Chelsea on the Rocks

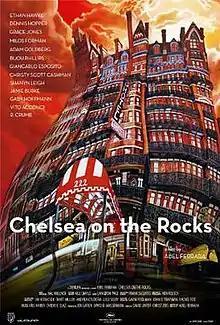

Chelsea on the Rocks is a documentary film directed by Abel Ferrara about the Hotel Chelsea. The film features Ferrara interviewing people who have and had lived at the hotel, intercut with dramatized footage of some famous events that took place there. During the film's interviews and docudrama Gaby Hoffmann, Ethan Hawke, Dennis Hopper, Robert Crumb, Adam Goldberg, Grace Jones, Miloš Forman, and Bijou Phillips make appearances.